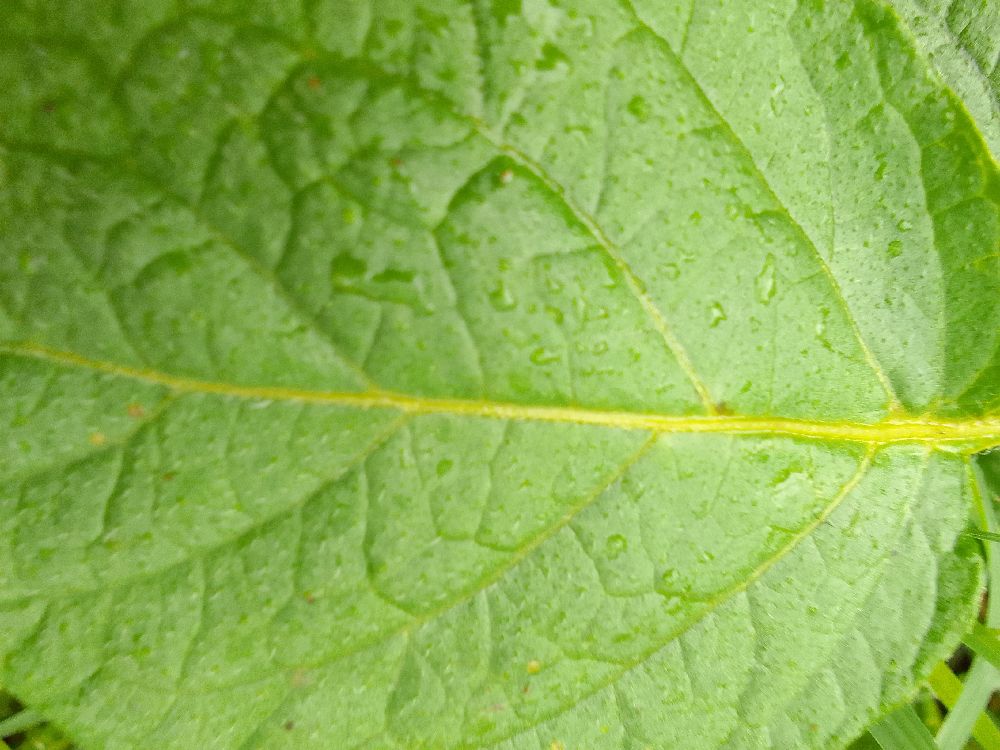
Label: Healthy